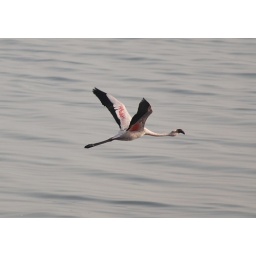
like the black - white - pink color comb in the sea water background